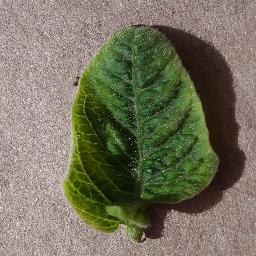
Label: Tomato___Tomato_Yellow_Leaf_Curl_Virus